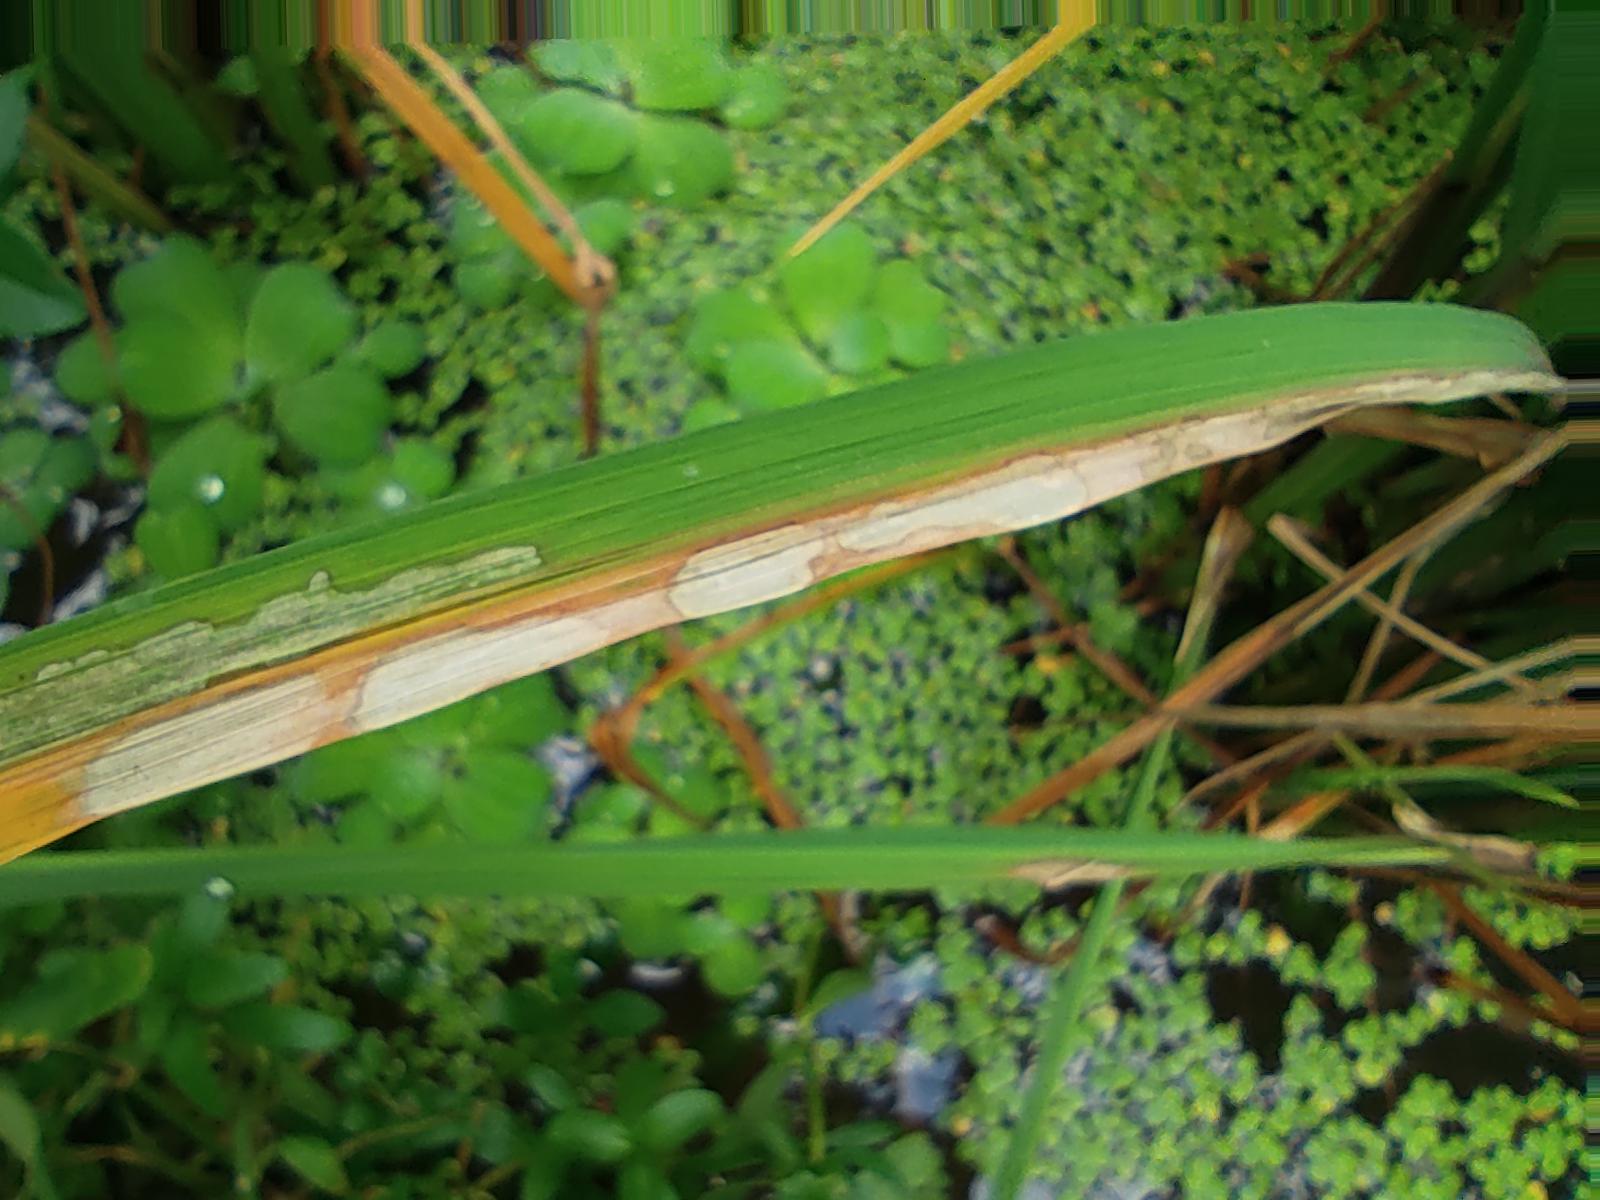
Nhãn: Bệnh Đốm Vằn ( Khô vằn ) ( Sheath Blight )